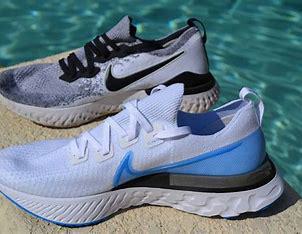
Brand: Nike
Model: React Infinity Run Flyknit 3